Legend of Success Joe

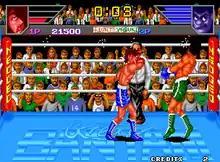
Gameplay screenshot

The player stars as Joe Yabuki, an aspiring boxer, as he goes from an unknown kid from the rough side of town to a boxing champion. The game follows the traditional beat 'em up format, with some portions taking place inside a boxing ring and others taking place in the back alleyways, as Joe trains, fights thugs, and then fights in the boxing ring.